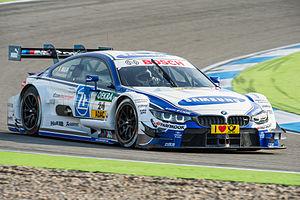
Maxime Martin, né le 20 mars 1986 à Uccle, est un pilote automobile belge. Son père Jean-Michel Martin est un ancien pilote devenu un des plus gros concessionnaires BMW de Belgique.